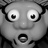
Emotion: surprise